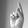
ASL letter: K